Mary Clemente Davlin

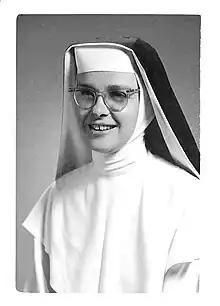
Portrait courtesy of the Sinsinawa Dominican Congregation archives.

Mary Clemente Davlin (March6, 1929December19, 2017) was an American Sinsinawa Dominican Sister, an advocate for diversity in higher education, and a noted scholar of medieval studies, particularly the allegorical poem Piers Plowman. The Sister Mary Clemente Davlin Diversity Leadership Award at Dominican University is given annually in her honor, as is a Waters, Davlin, Crapo “sisters” scholarship specifically for African American students.